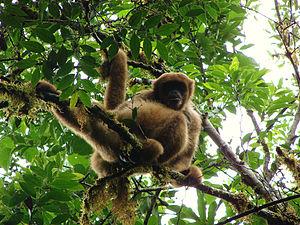
L'Atèle arachnoïde est une espèce de singe-araignée endémique du Brésil. Ce platyrhinien est appelé localement Mono Carvoeiro, qui peut se traduire singe de charbon de bois.